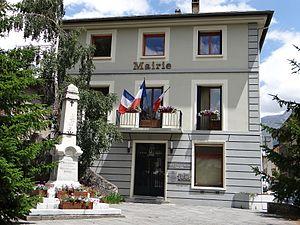
Lanslebourg-Mont-Cenis - Mairie et monument aux morts
Lanslebourg-Mont-Cenis est une ancienne commune française située dans le département de la Savoie, en région Auvergne-Rhône-Alpes.